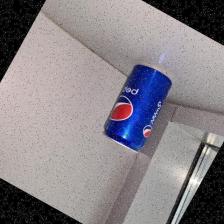
Label: cans